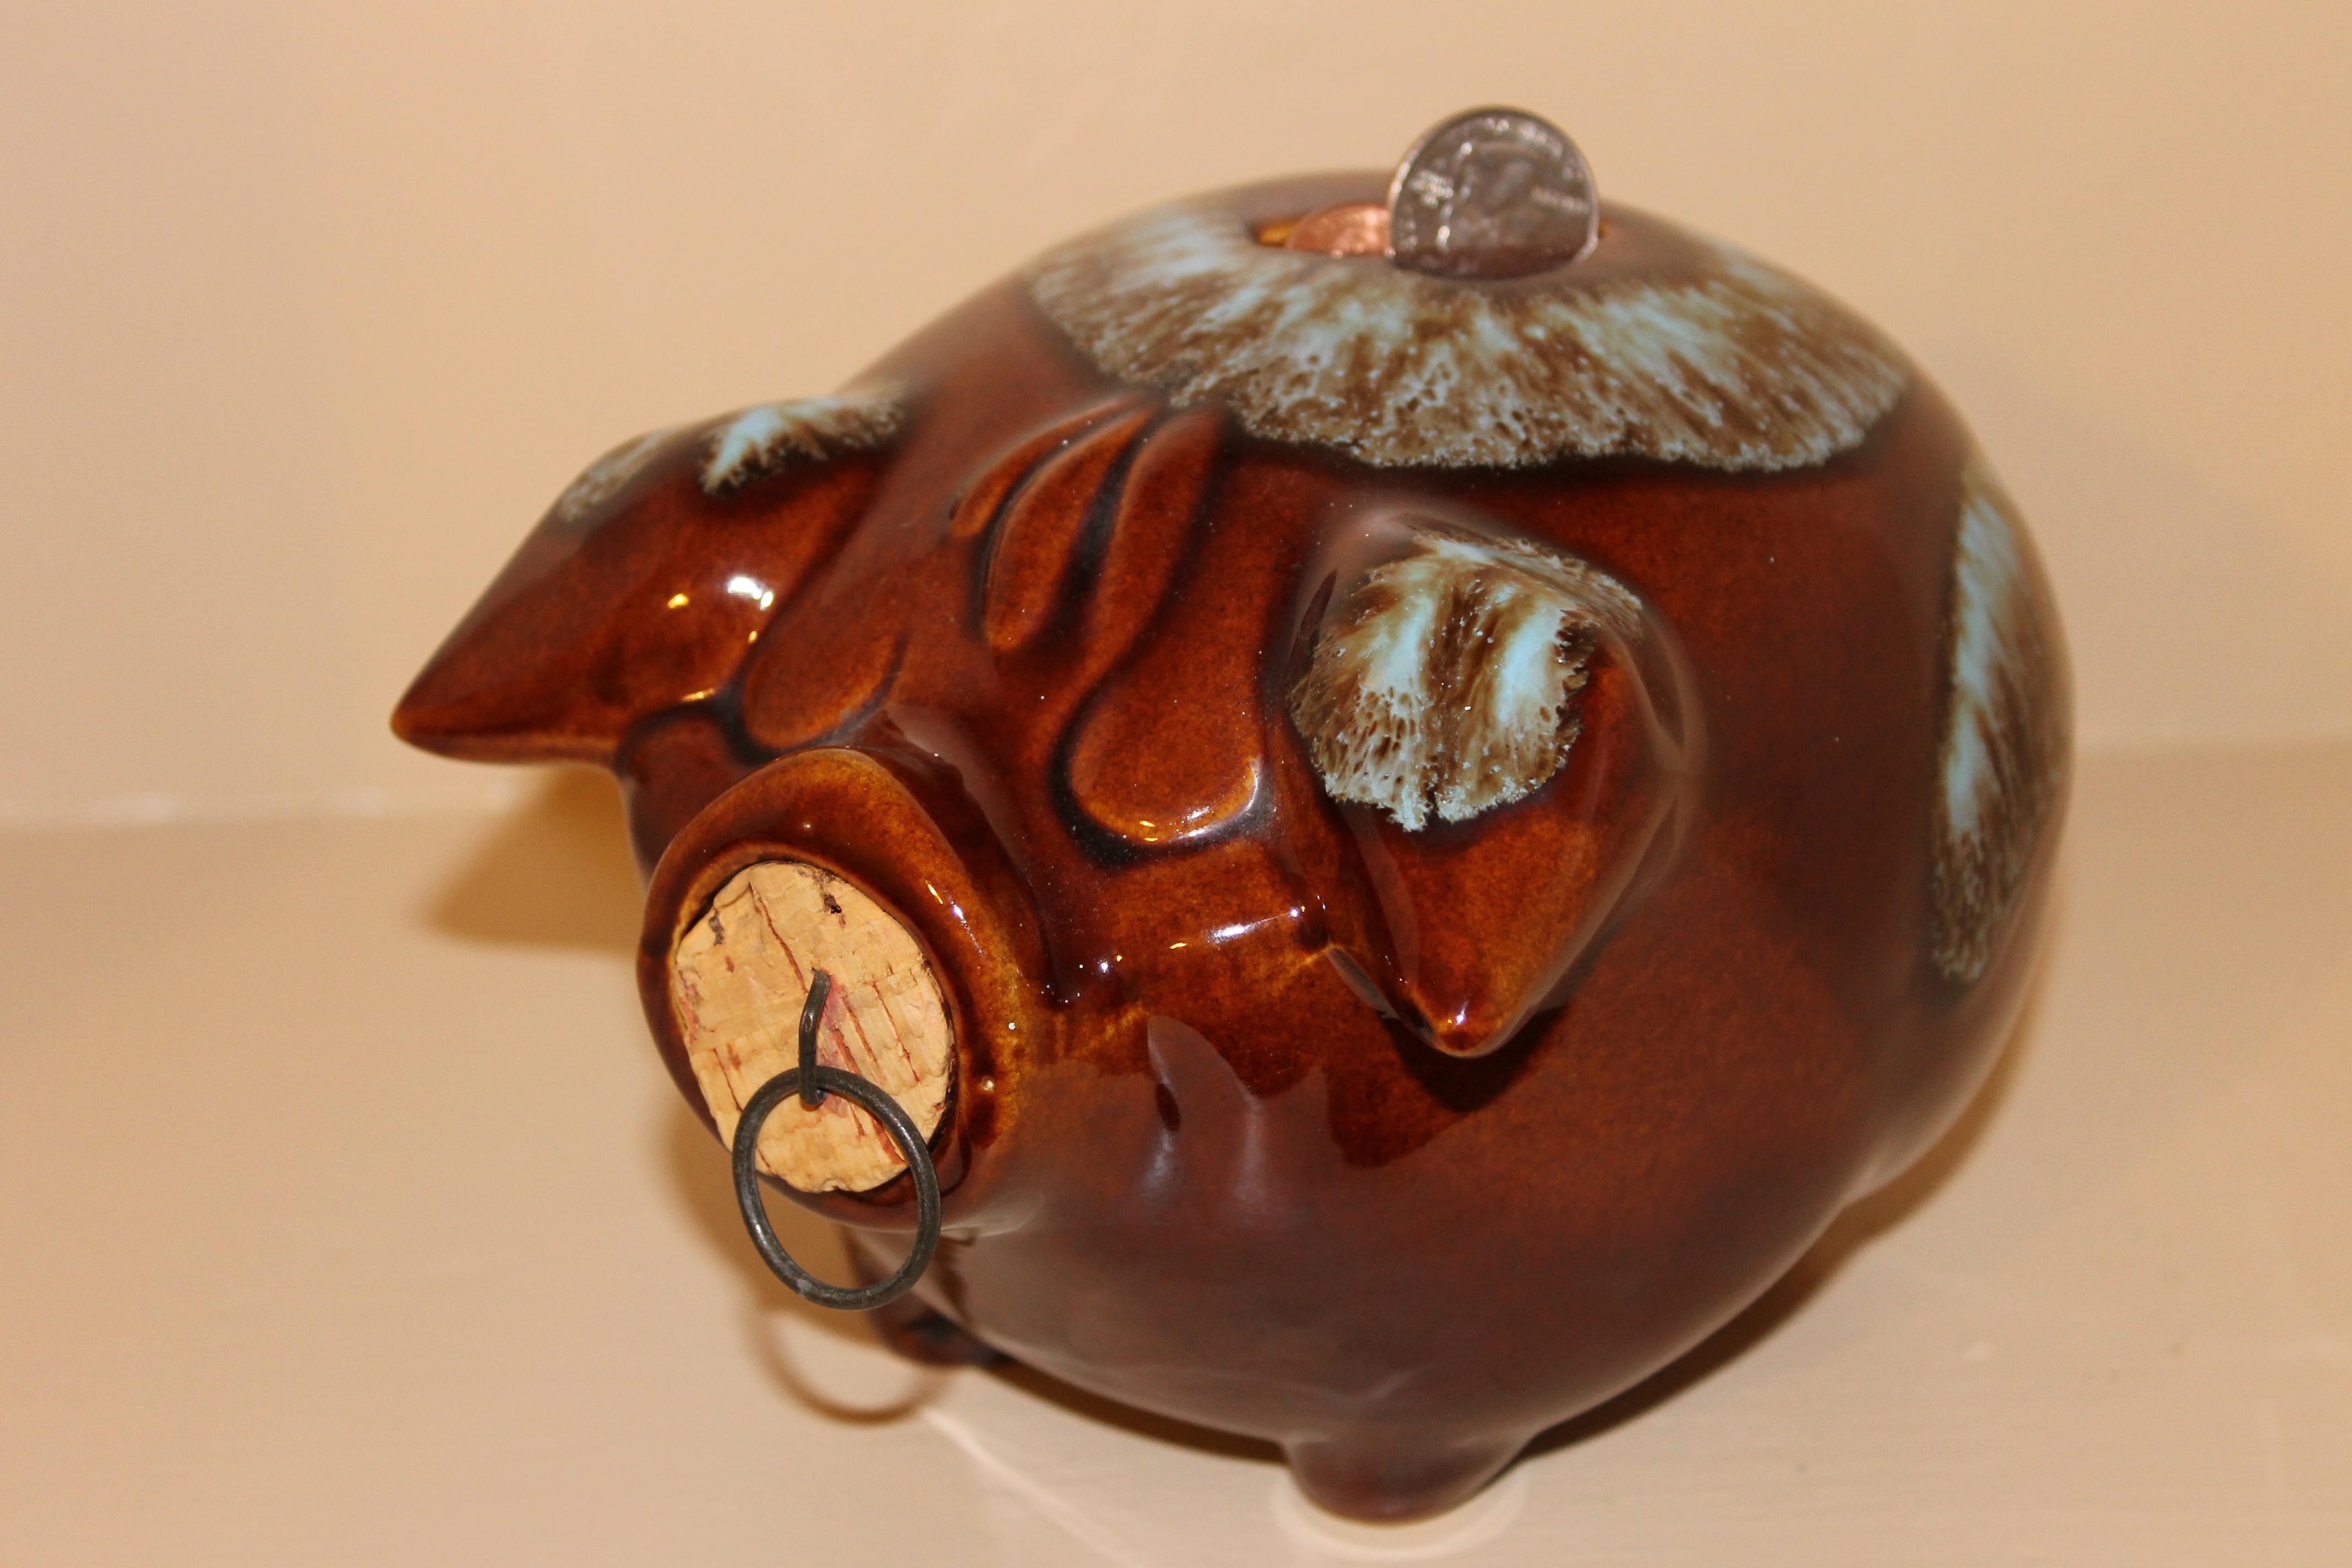
wood, old, ceramic, money, toy, material, cash, art, coin, piggy bank, banking, pig, carving, banks, savings, deposit, finance, earnings, corky pig